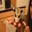
Label: possum